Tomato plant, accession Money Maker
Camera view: horizontal (90 deg, fisheye); turntable rotation: 150 degrees
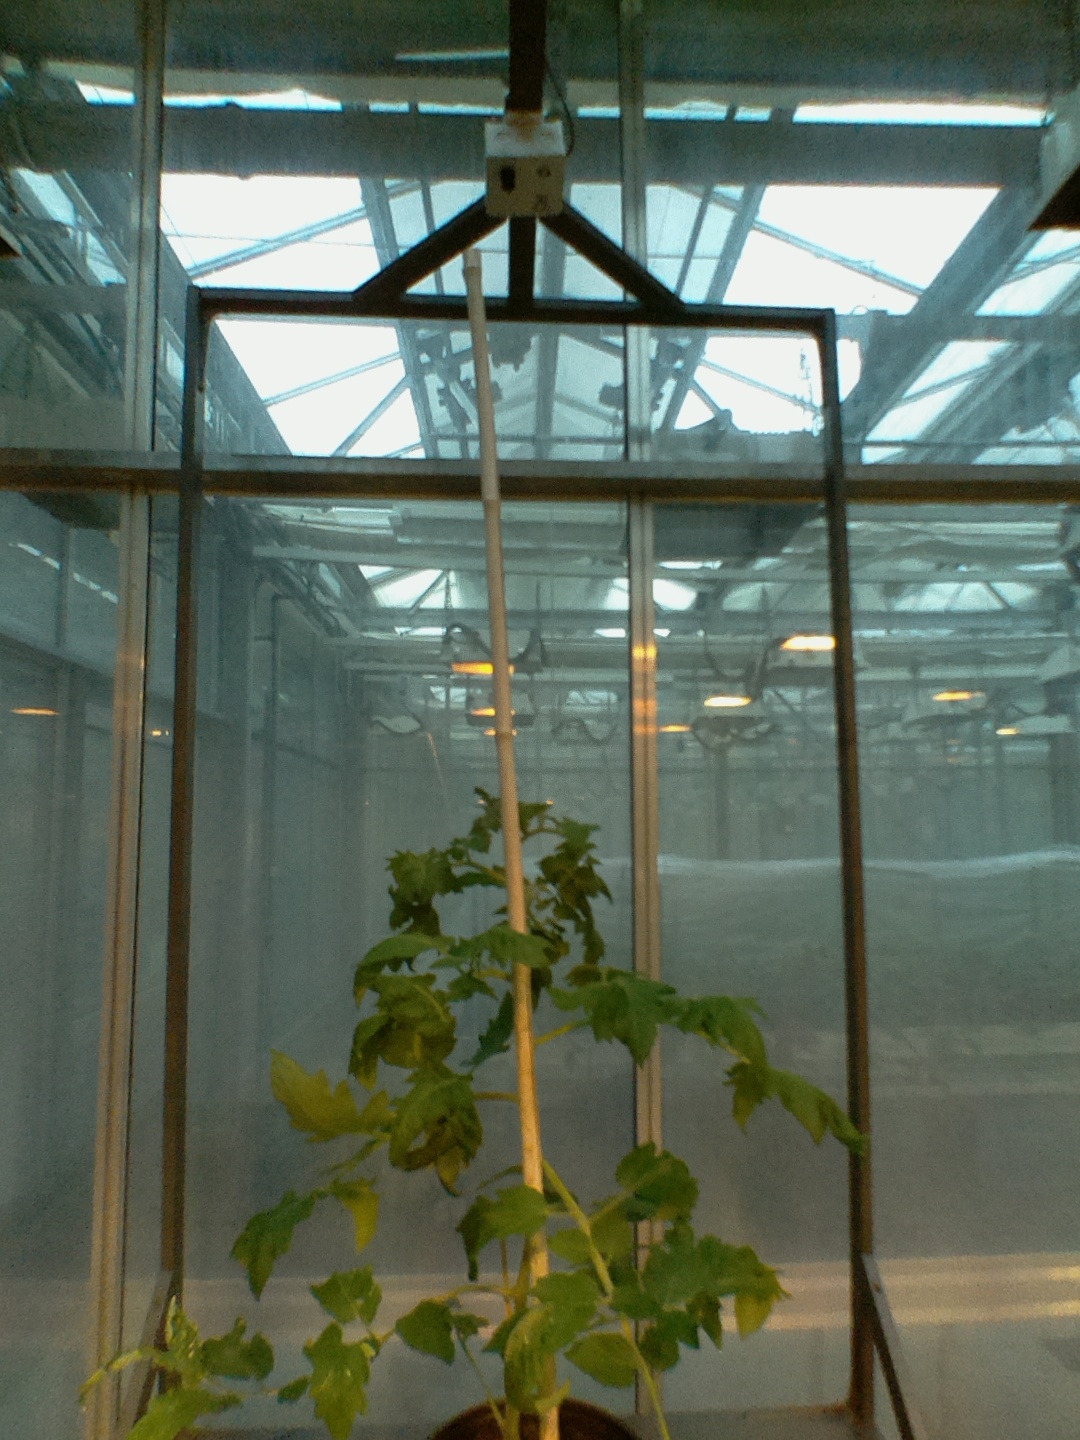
BBCH growth stage 55: 5 inflorescences visible